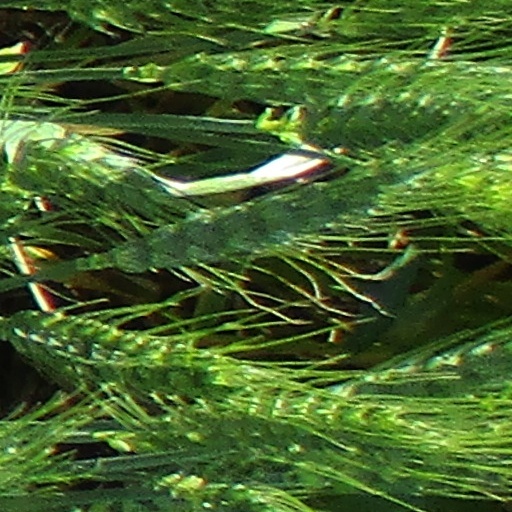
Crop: wheat